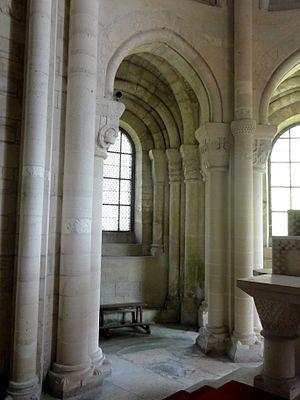
Déambulatoire, première travée (nord).
L’abbaye Notre-Dame de Morienval est une ancienne abbaye bénédictine de femmes, fondée sans doute pendant le troisième quart du IXᵉ siècle par Charles le Chauve, dans un vallon proche de Crépy-en-Valois, sur l'actuelle commune de Morienval dans l’Oise.
L'architecture romane est le premier grand style créé au Moyen Âge en Europe après le déclin de la civilisation gréco-romaine. Son développement est pleinement établi vers 1060 mais les premiers signes de mutation sont différents suivant les régions et il n'y a pas de consensus sur une date des débuts qui vont du VIᵉ au XIᵉ siècle. L'architecture gothique est le style qui lui succède progressivement à partir du XIIe siècle.Le dynamisme monastique, de profondes aspirations religieuses et morales, la spiritualité des routes de pèlerinages dans une Europe rendue à la paix président à la naissance de l'art roman et contribuent à en faire un style vraiment neuf et doué d'une profonde originalité. La volonté de libérer l'Église de la tutelle de pouvoirs séculiers, les croisades, la reconquête chrétienne en Espagne avec l'effondrement du califat de Cordoue, la disparition du mécénat royal ou princier font de l'art roman l'art de toute la chrétienté médiévale.
La croisée d'ogives est un facteur déterminant de l'essor de l'architecture gothique. Développée à partir de la fin du XIᵉ siècle, elle constitue une structure d'arcs en plein-cintre puis brisés en voussoirs de pierre se rejoignant sur une clef au centre des diagonales d'une travée carrée, barlongue ou d'un hexagone puis couvert par un remplissage de voutains légers posés sur les nervures. Cette technique permet de reporter le poids et les poussées de la voûte aux pieds des arcs sur des sommiers contrebutés par des arcs boutants. Sa mise en œuvre limite les travaux de coffrage aux arcs mais son équilibrage est plus complexe et sa fragilité impose une couverture. Cette innovation donne la liberté d'utiliser l'espace entre les arcs pour y installer de larges baies et créer une architecture de lumière et d'élan vers le ciel.